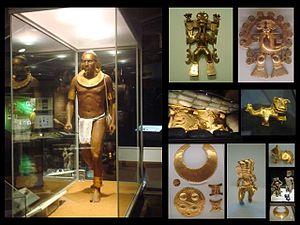
Le musée de l'Or précolombien est un musée archéologique situé à San José, installé dans trois étages en sous-sol, sous la Plaza de la Cultura, et géré par la Banque centrale du Costa Rica. Il est considéré comme l’un des trois plus importants musées d’Amérique latine consacrés aux objets précolombiens en or.